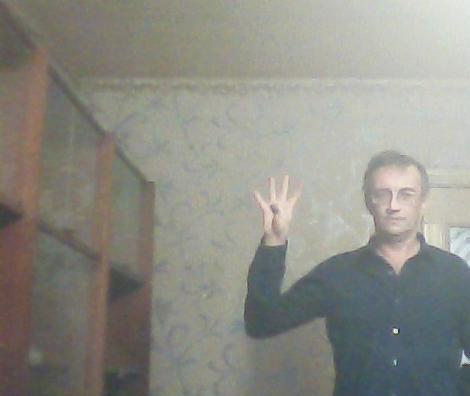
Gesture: four